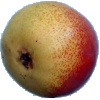
Label: Pear 2